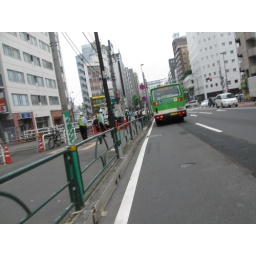
This my route from school in Takadanobaba to home in Sendagaya. The pictures were taken from a bottle top camera mount.